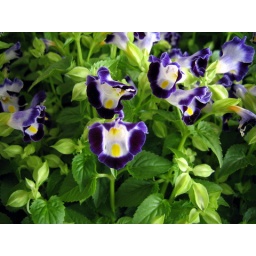
flowers in CLK airport. i used to call it baby bird flowers